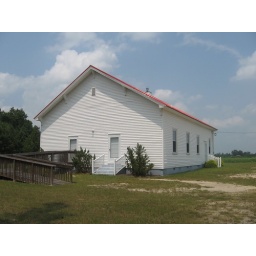
Despite the bright red roof and new siding, the church maintains the simplicity of style inherent in the Primitive Baptist faith.